RKO Keith's Theater (Richmond Hill, Queens)

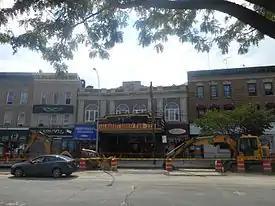
The former RKO Keith's Theater on Hillside Avenue in Richmond Hill

RKO Keith's Theater is a historic RKO Pictures movie theater located at 117-09 Hillside Avenue in the Richmond Hill section of the New York City borough of Queens. It was designed by architect R. Thomas Short and built in 1929 in the Neo-Classical Revival style. It has a two-story, three bay wide front facade with its original, horizontal marquee and terra cotta details. The orchestra level measures deep and wide. It has a balcony and three tiered boxes of seating on the north and south walls.